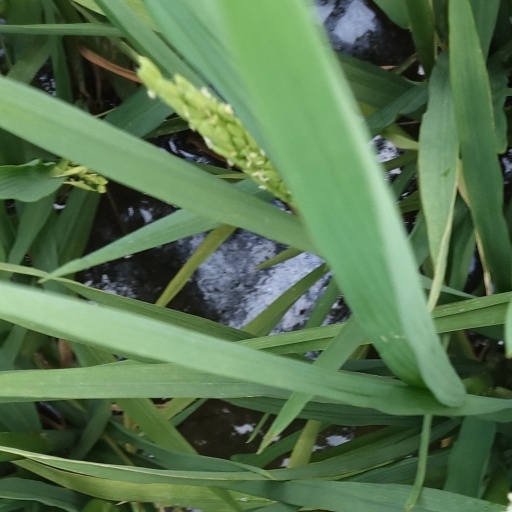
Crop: rice